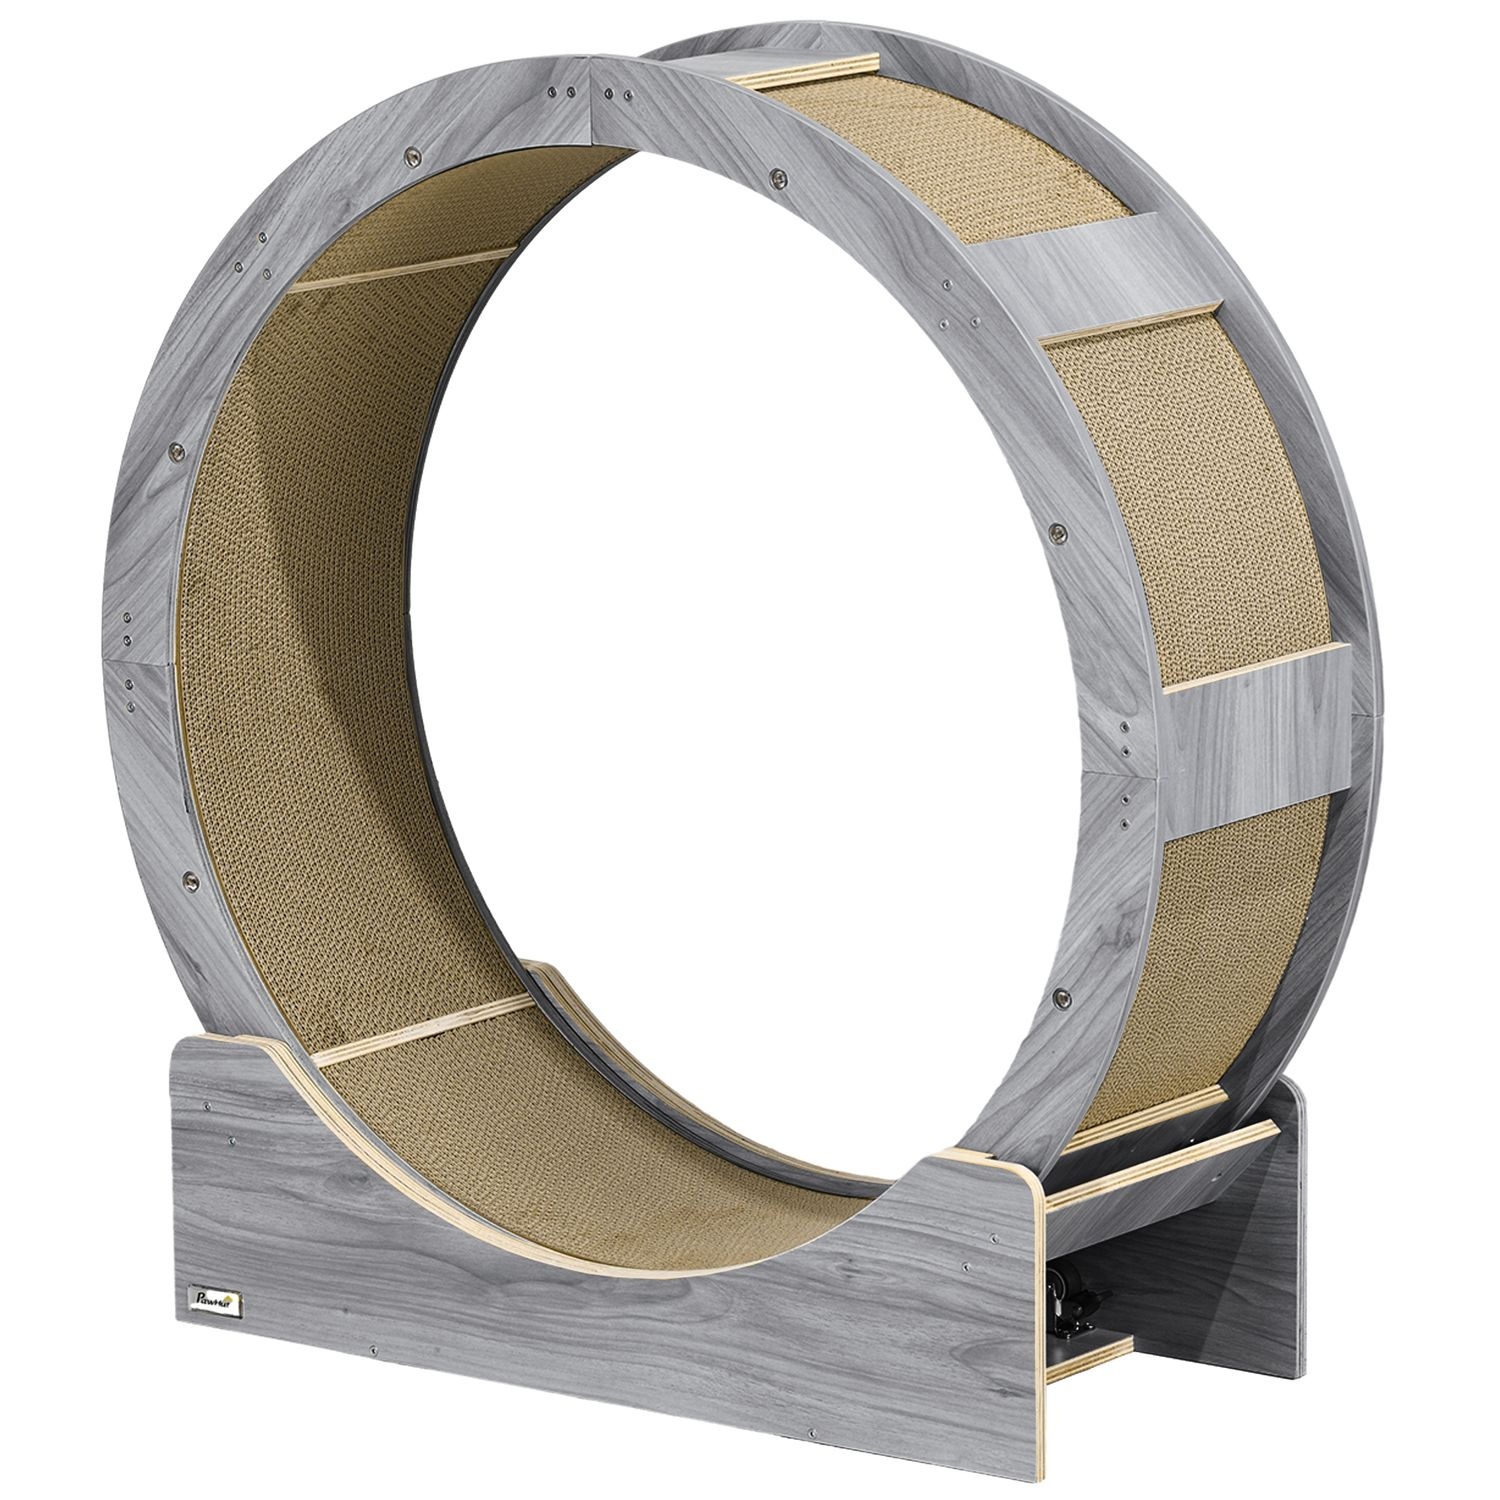
Cat Motionscykel med broms & skrapbräda, grå
Förvandla din katts lata eftermiddagar med det revolutionerande Cat Exercise Wheel. Detta hjul är utformat för att öka kattaktiviteten och ge oändlig underhållning och främjar hälsosam träning för din innekatt. Den innovativa designen säkerställer en mjuk rulle medan den låsbara bromsen håller saker och ting säkra. Dessutom erbjuder den utbytbara repmattan förbättrad dragkraft och tillfredsställer din katts skrapinstinkt. Optimerad för en mjukare rotation, perfekt för aktiva katter. Bromsfunktionen möjliggör enkel kontroll. Scratch-matta lager förbättrar greppet under löpning. Byte av innermattan är problemfritt. Perfekt för katter som väger under 5 kg. Perfekt lämpad för kattälskare som vill tillföra lite lust till sitt husdjurs inomhusliv, Cat Exercise Wheel erbjuder en fantastisk träningsmöjlighet. Njut av sinnesfrid med sin säkra, låsbara broms, och se hur ditt kattdjur springer och repar sig så gott det går. Tillverkat av förstklassiga material som flerskiktsskiva och stål, är det här hjulet inte bara tufft – det är också snyggt i en elegant grå färg som passar alla rum. Förbättrad med genomtänkta dimensioner för katter upp till 5 kg, det är en säker lekplats för din lurviga vän. Öka din katts lektid idag med ett expertdesignat träningshjul som är byggt för att hålla och hålla dem engagerade. Specifikationer Färg: Grå Material: Flerskiktskartong, wellpapp, stål Totalmått: 91L x 33,5W x 94H cm Hjul: Ø91 x 28T cm (totalt), Ø79 cm (inre) Wellpapper: 55L x 25,5W x 3H cm Bas: 75,2W x 33,5D x 21,3H cm Vertikala hjul: Ø3,7 cm Horisontella hjul: Ø2,4 cm Hjulhöjd: 9,2H cm Block: 25,5L x 8/10W cm Rekommenderad belastning: 5 kg
Brand: Northio
Category: Animals & Pet Supplies > Pet Supplies > Cat Supplies > Cat Furniture > Cat Steps & Ramps